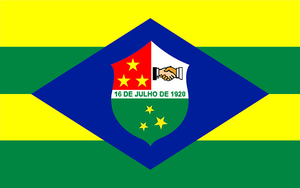
Trindade est une ville brésilienne de l'État de Goiás. Elle est célèbre pour les fêtes religieuses en Juillet et elle est maintenant le troisième lieu de pèlerinage le plus important au Brésil. D'après le recensement de l'IBGE la population est 115 470 habitants. La municipalité s'étend sur 719,75 km².